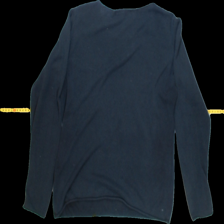
View: back
Type: Shirt
Category: Ladies
Brand: Gudrun Sjödén
Colors: Blue
Material: 75%silk 25%cotton
Pattern: Plain
Cut: Regular, C-collar
Size: M
Season: All
Trend: No trend
Stains: Yes
Price range: <50
Recommended usage: Export